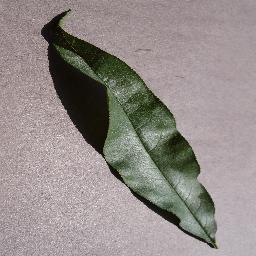
Label: Peach___healthy